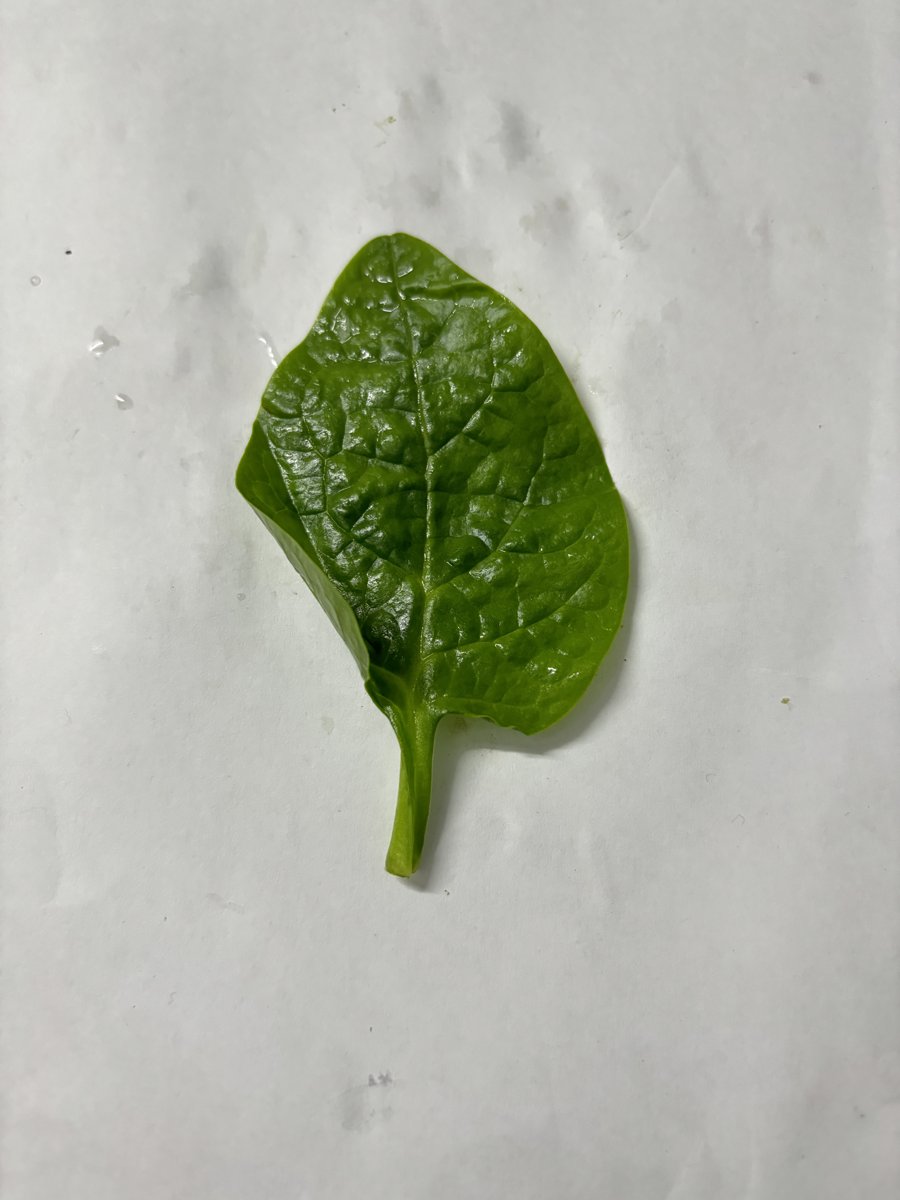
Label: Healthy-Leaf